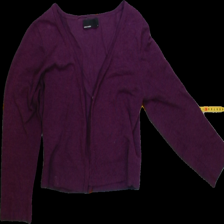
View: front
Type: Cardigan
Category: Ladies
Brand: Vero moda
Colors: Purple
Material: 64% Visc 36% Nylo
Pattern: Plain
Cut: V-collar
Size: M
Season: All
Trend: No trend
Stains: No
Damage: 3 Damages
Price range: <50
Recommended usage: Export